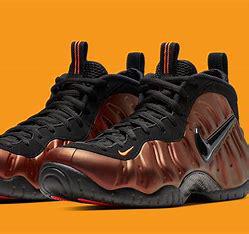
Brand: Nike
Model: Air Foamposite Pro